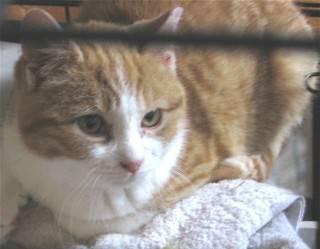
cat